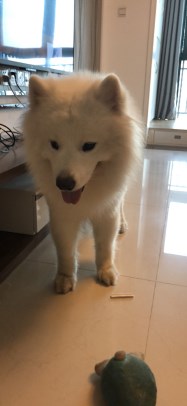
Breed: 2192-n000088-Samoyed